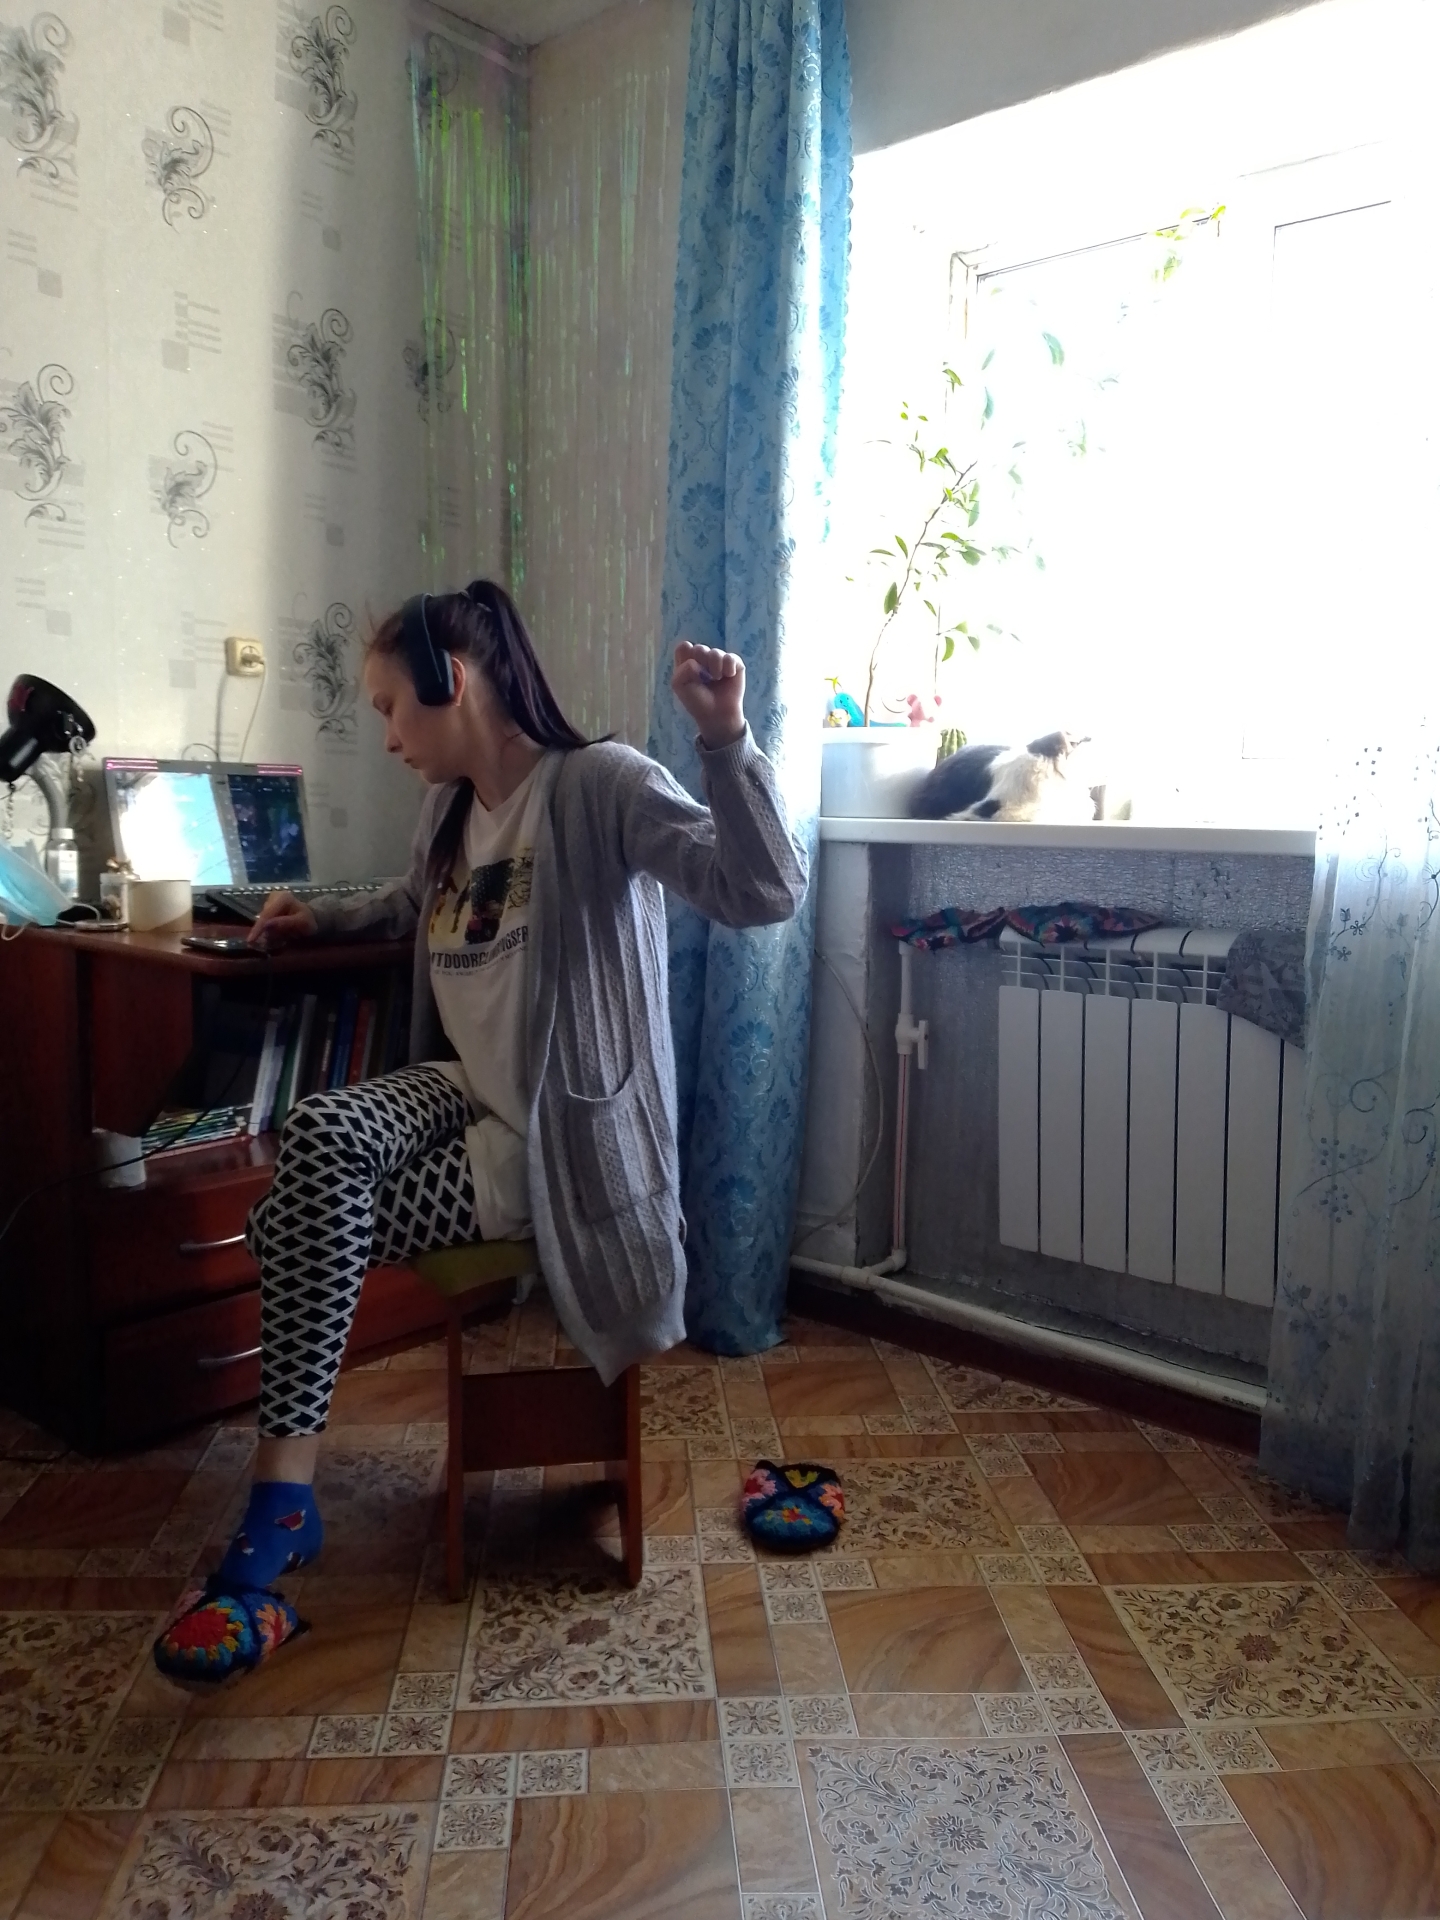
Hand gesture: fist